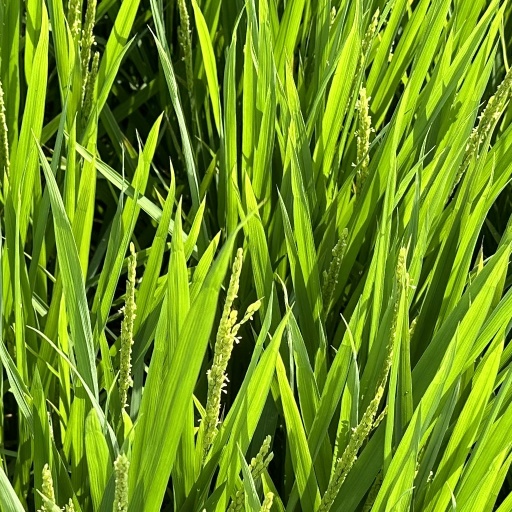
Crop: rice